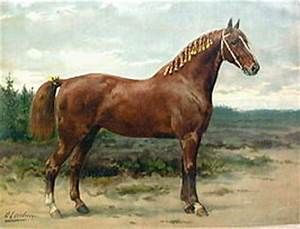
Label: cavallo